Doppo Kunikida

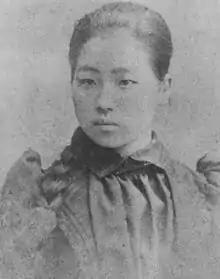
Nobuko Sasaki (20 July 1878 – 22 September 1949)

The following year, Kunikida settled with his parents in Tokyo, where he edited the magazine "Kokumin no Tomo" (國民の友 "The Nation's Friend") and met his future wife, Nobuko Sasaki, on whom Takeo Arishima is thought to have based his famous novel "A Certain Woman". Against her parents' wishes (Nobuko's mother encouraged her to commit suicide rather than marry Doppo), the couple was married in November 1895. Kunikida's ensuing financial difficulties caused the pregnant Nobuko to divorce him after only five months. The failed marriage had a traumatic effect on Doppo, and his depression and mental anguish over the separation can be seen in "Azamukazaru no Ki", published from 1908 to 1909.